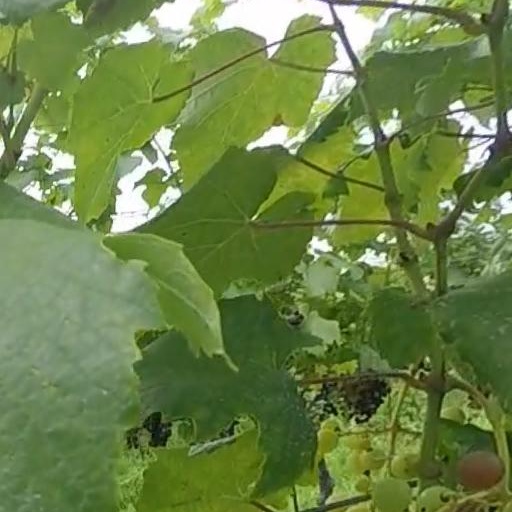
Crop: grape